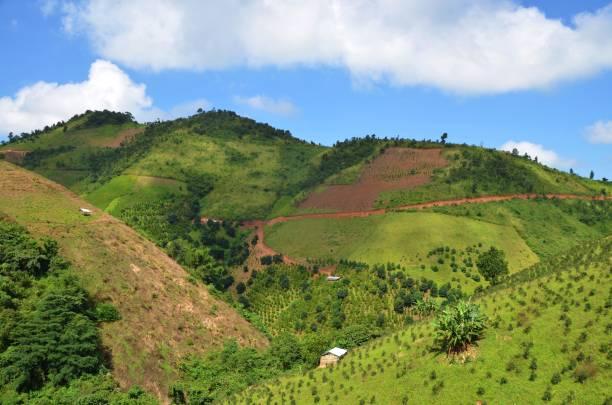
Mandhari ya asili lenye eneo la milima na mabonde pamoja na mimea mingi ya kijani kibichi na miti, huku kukiwa na barabara ndogo za udongo zinazopitika katikati ya milima hiyo.